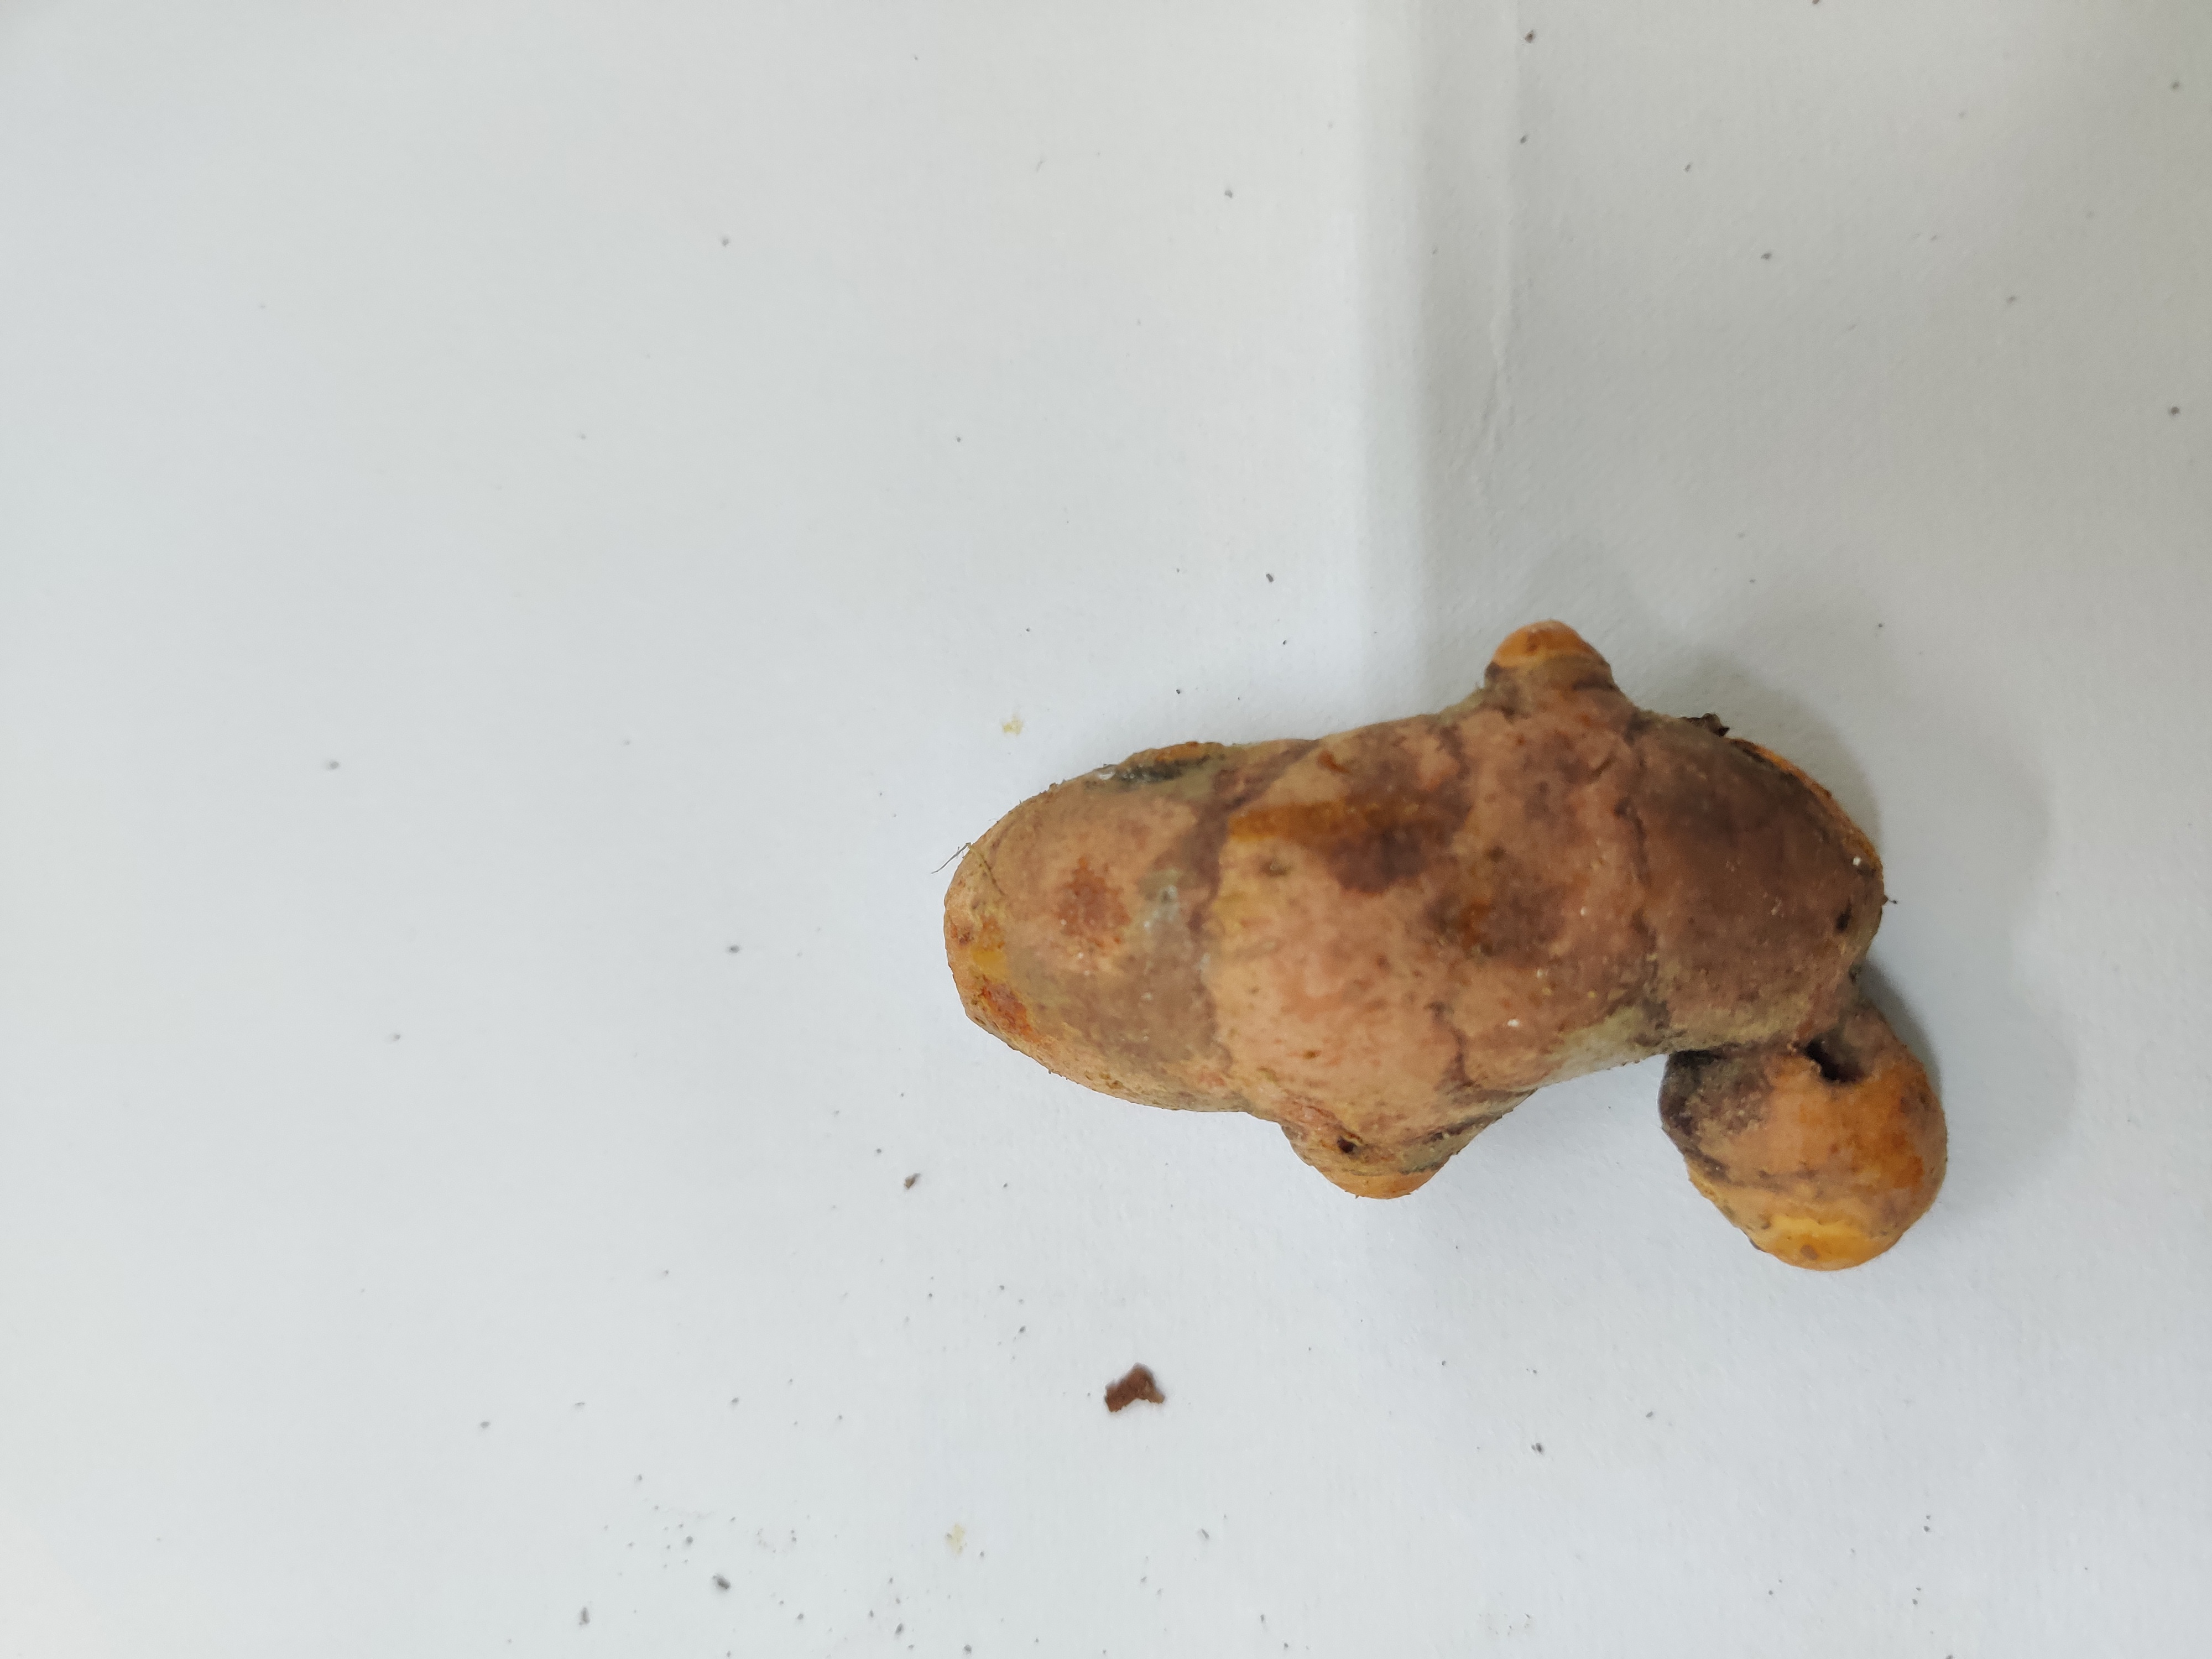
Crop: Turmeric
Condition: Fresh